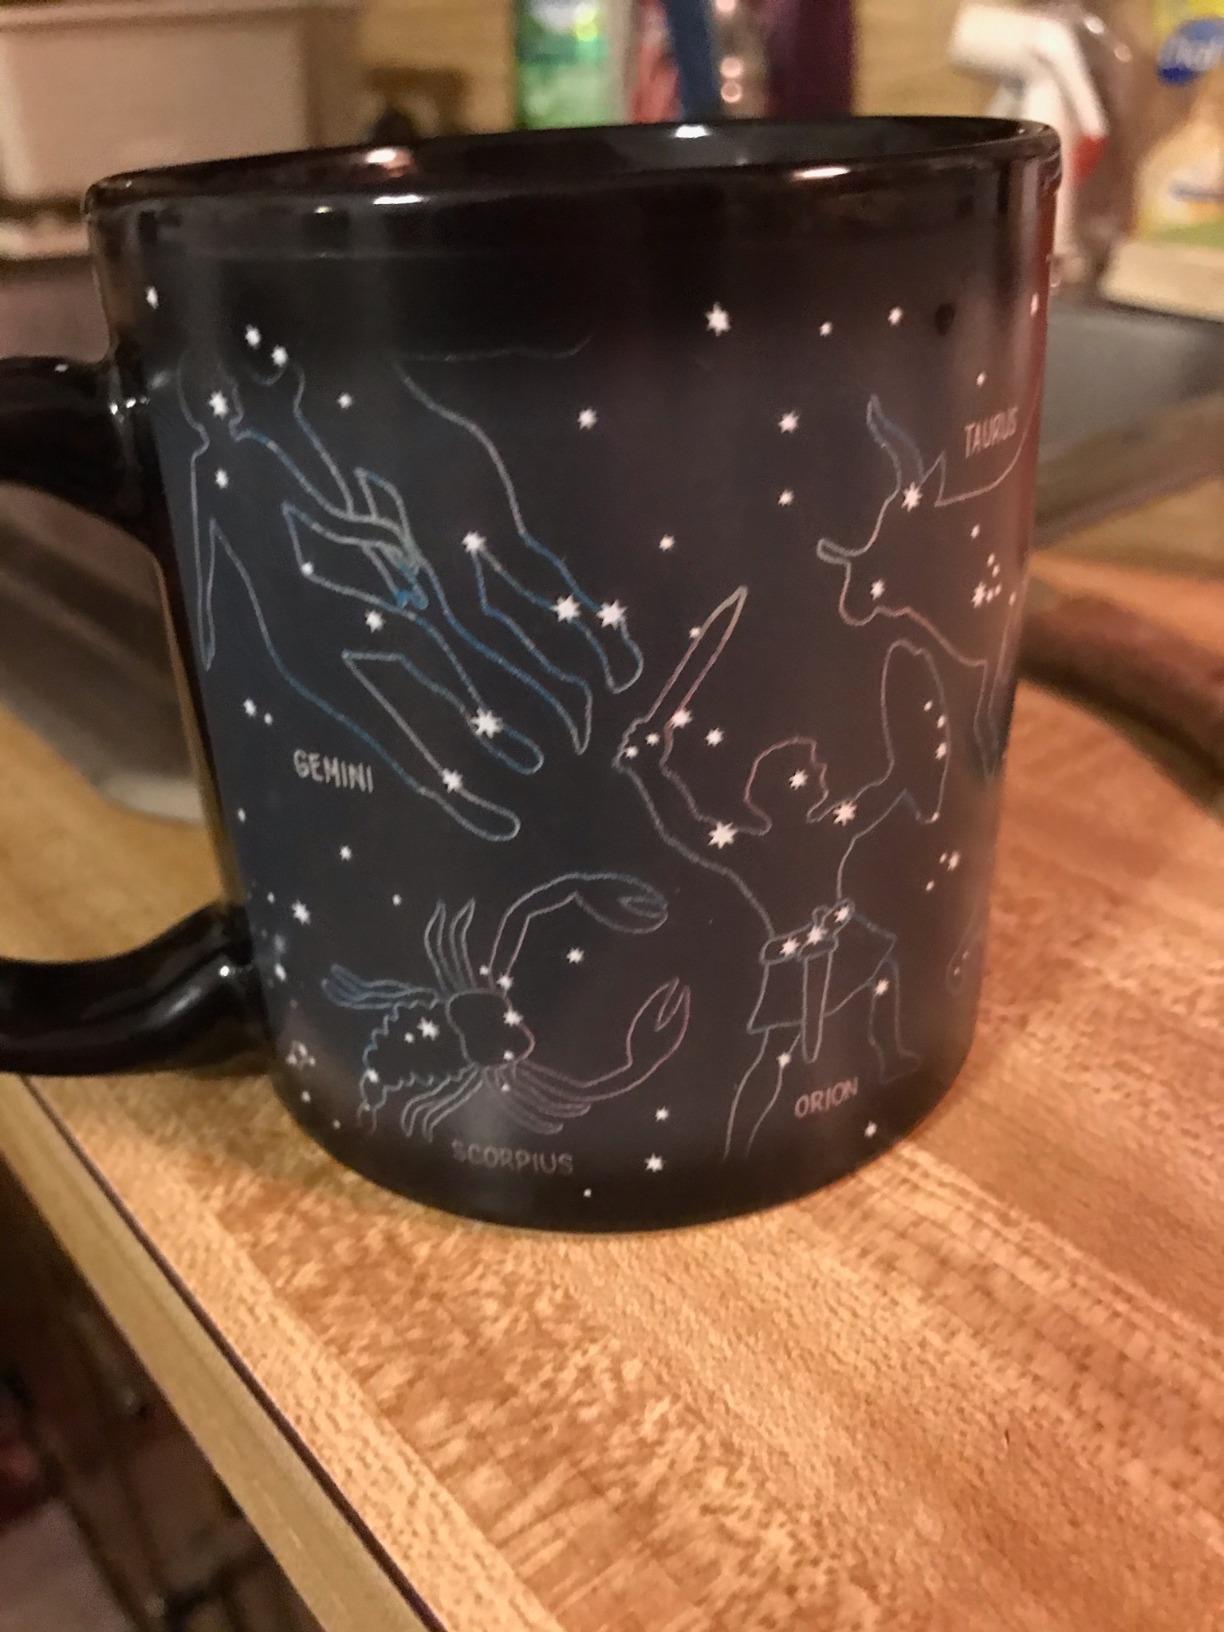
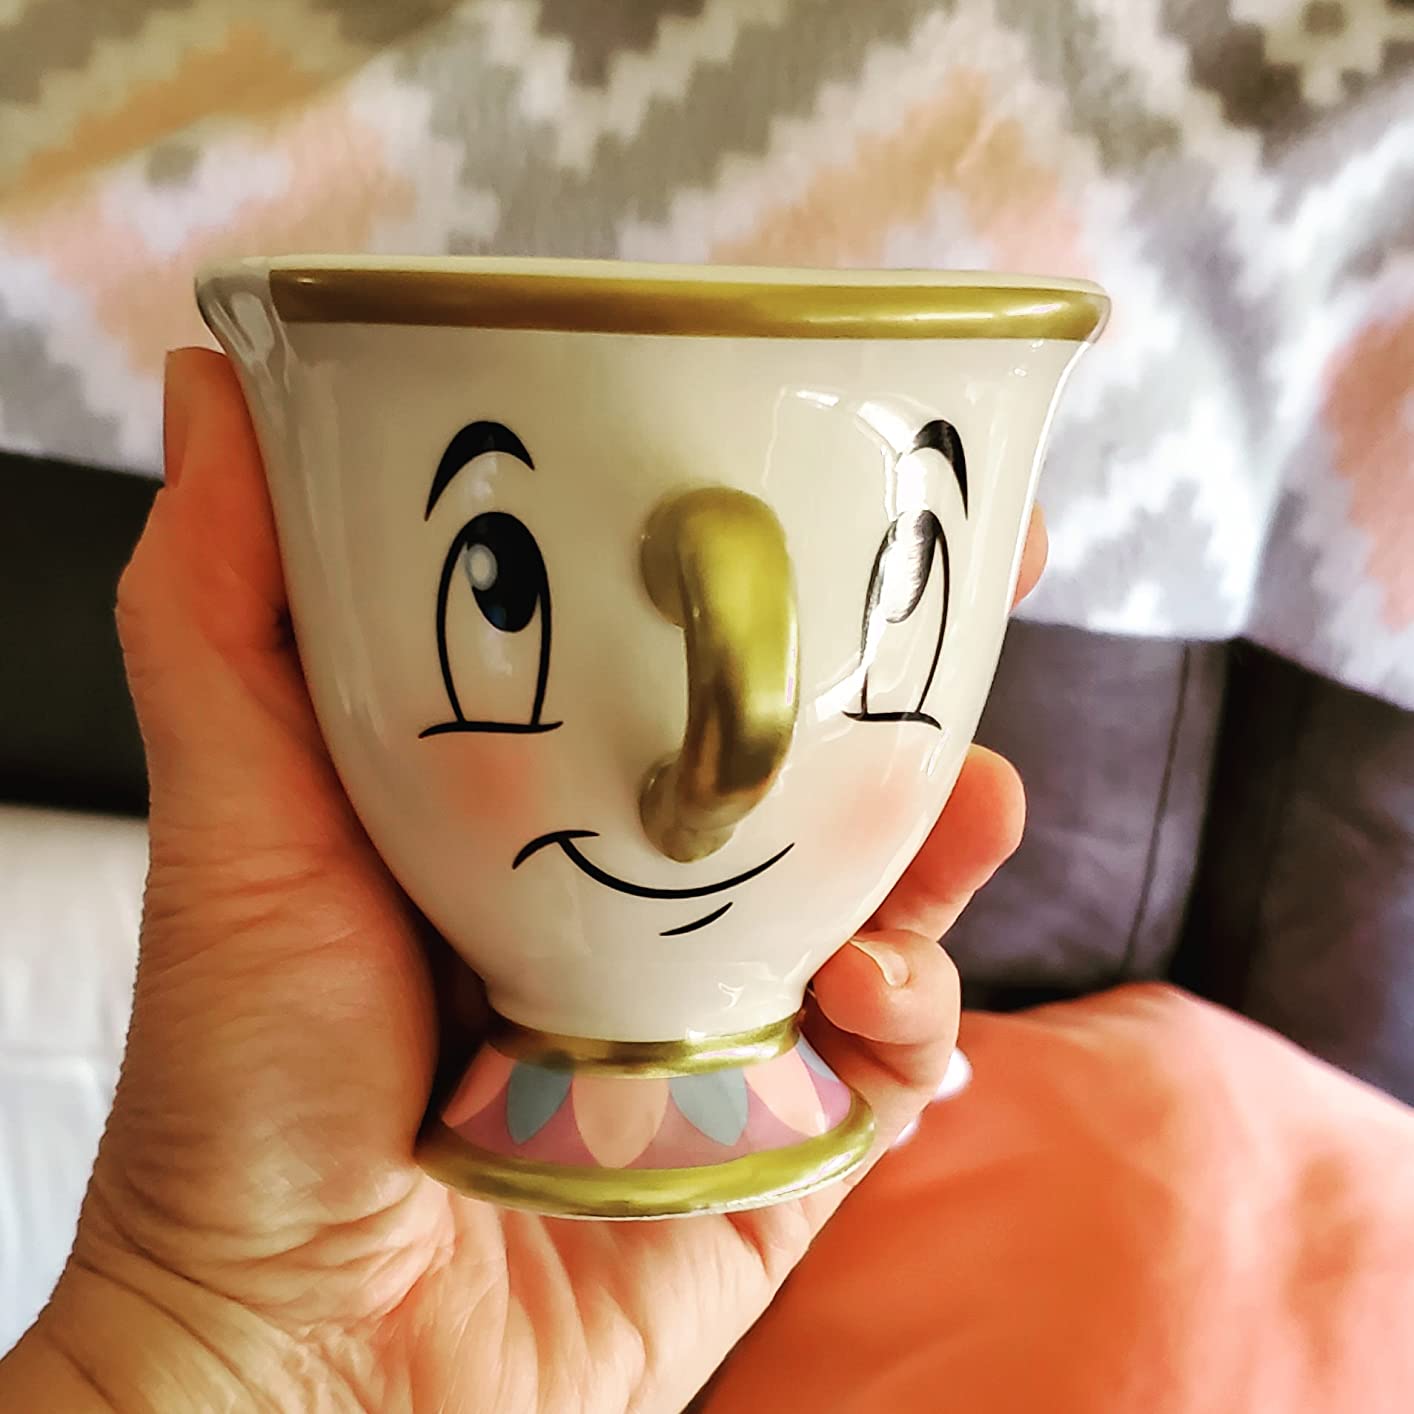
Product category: items_mug
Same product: no